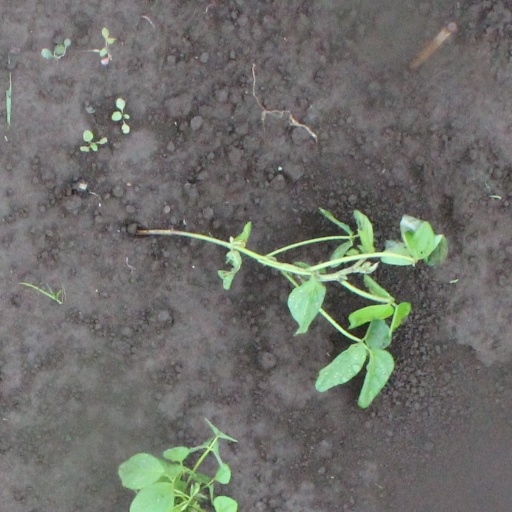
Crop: soybean